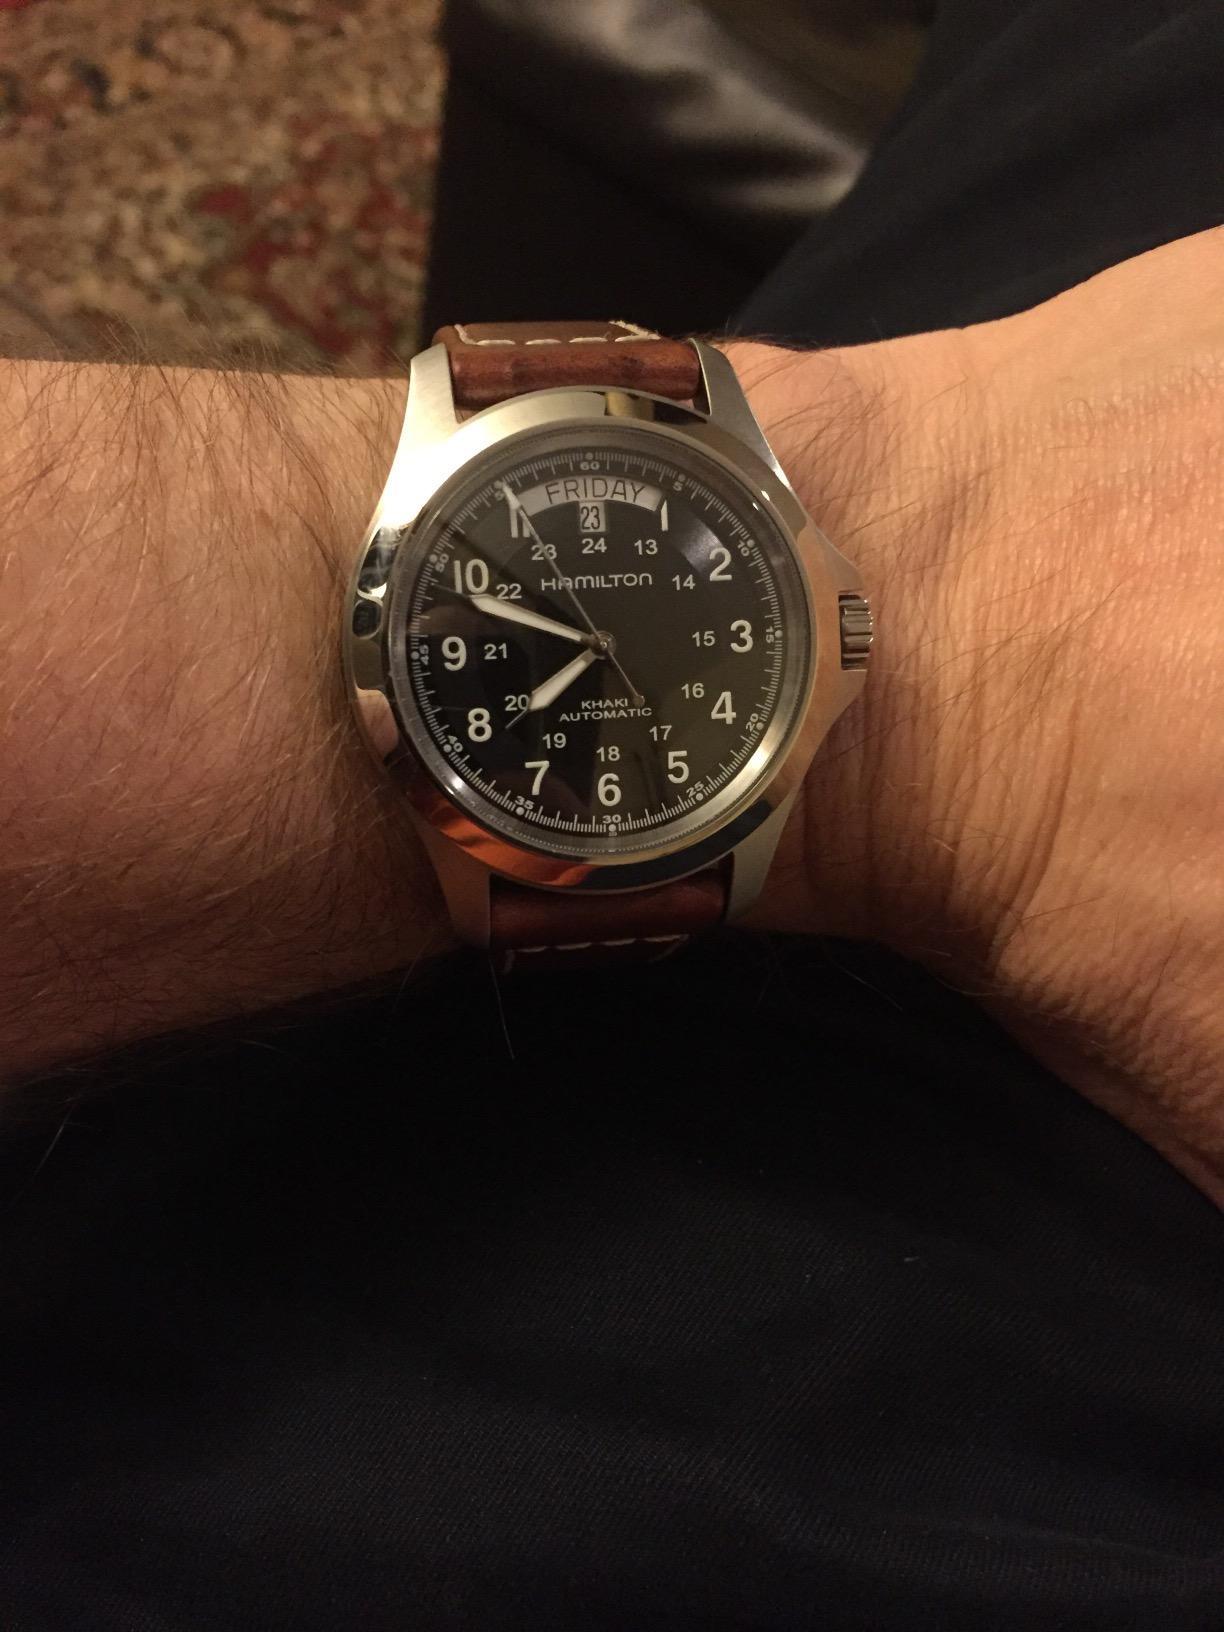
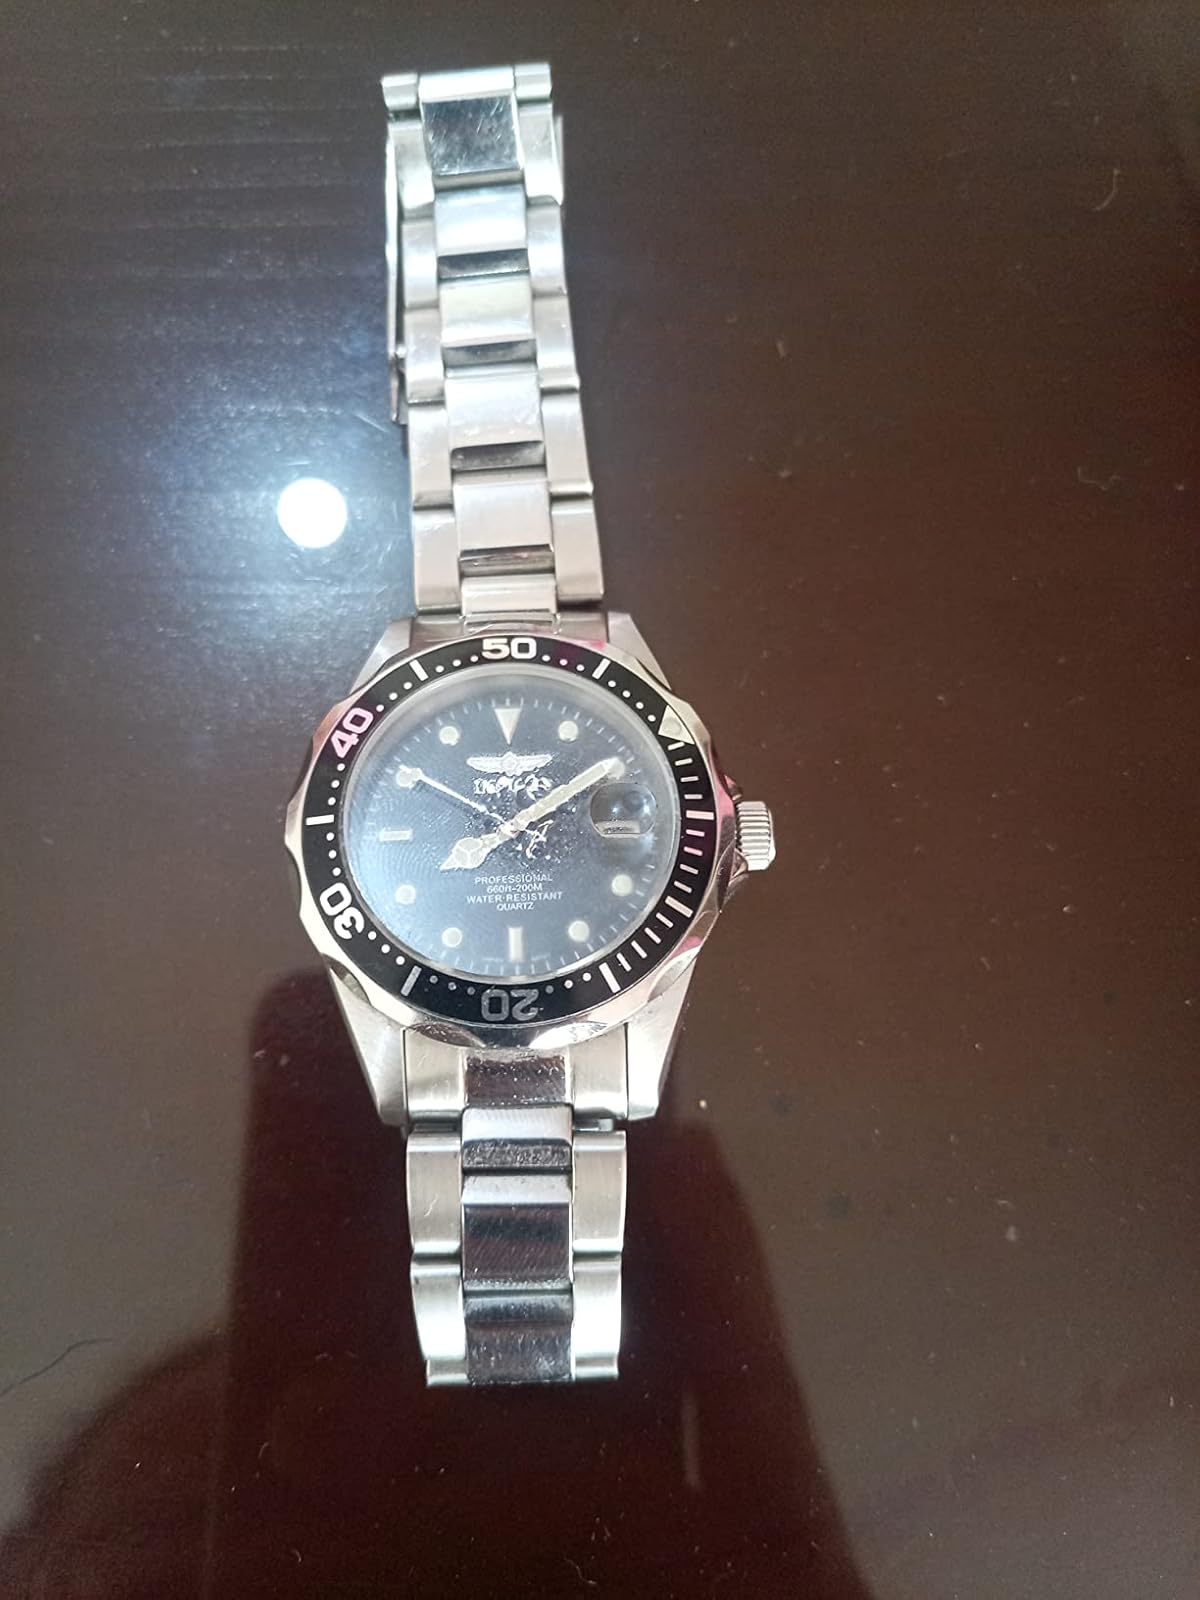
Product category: accessories_watch
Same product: no